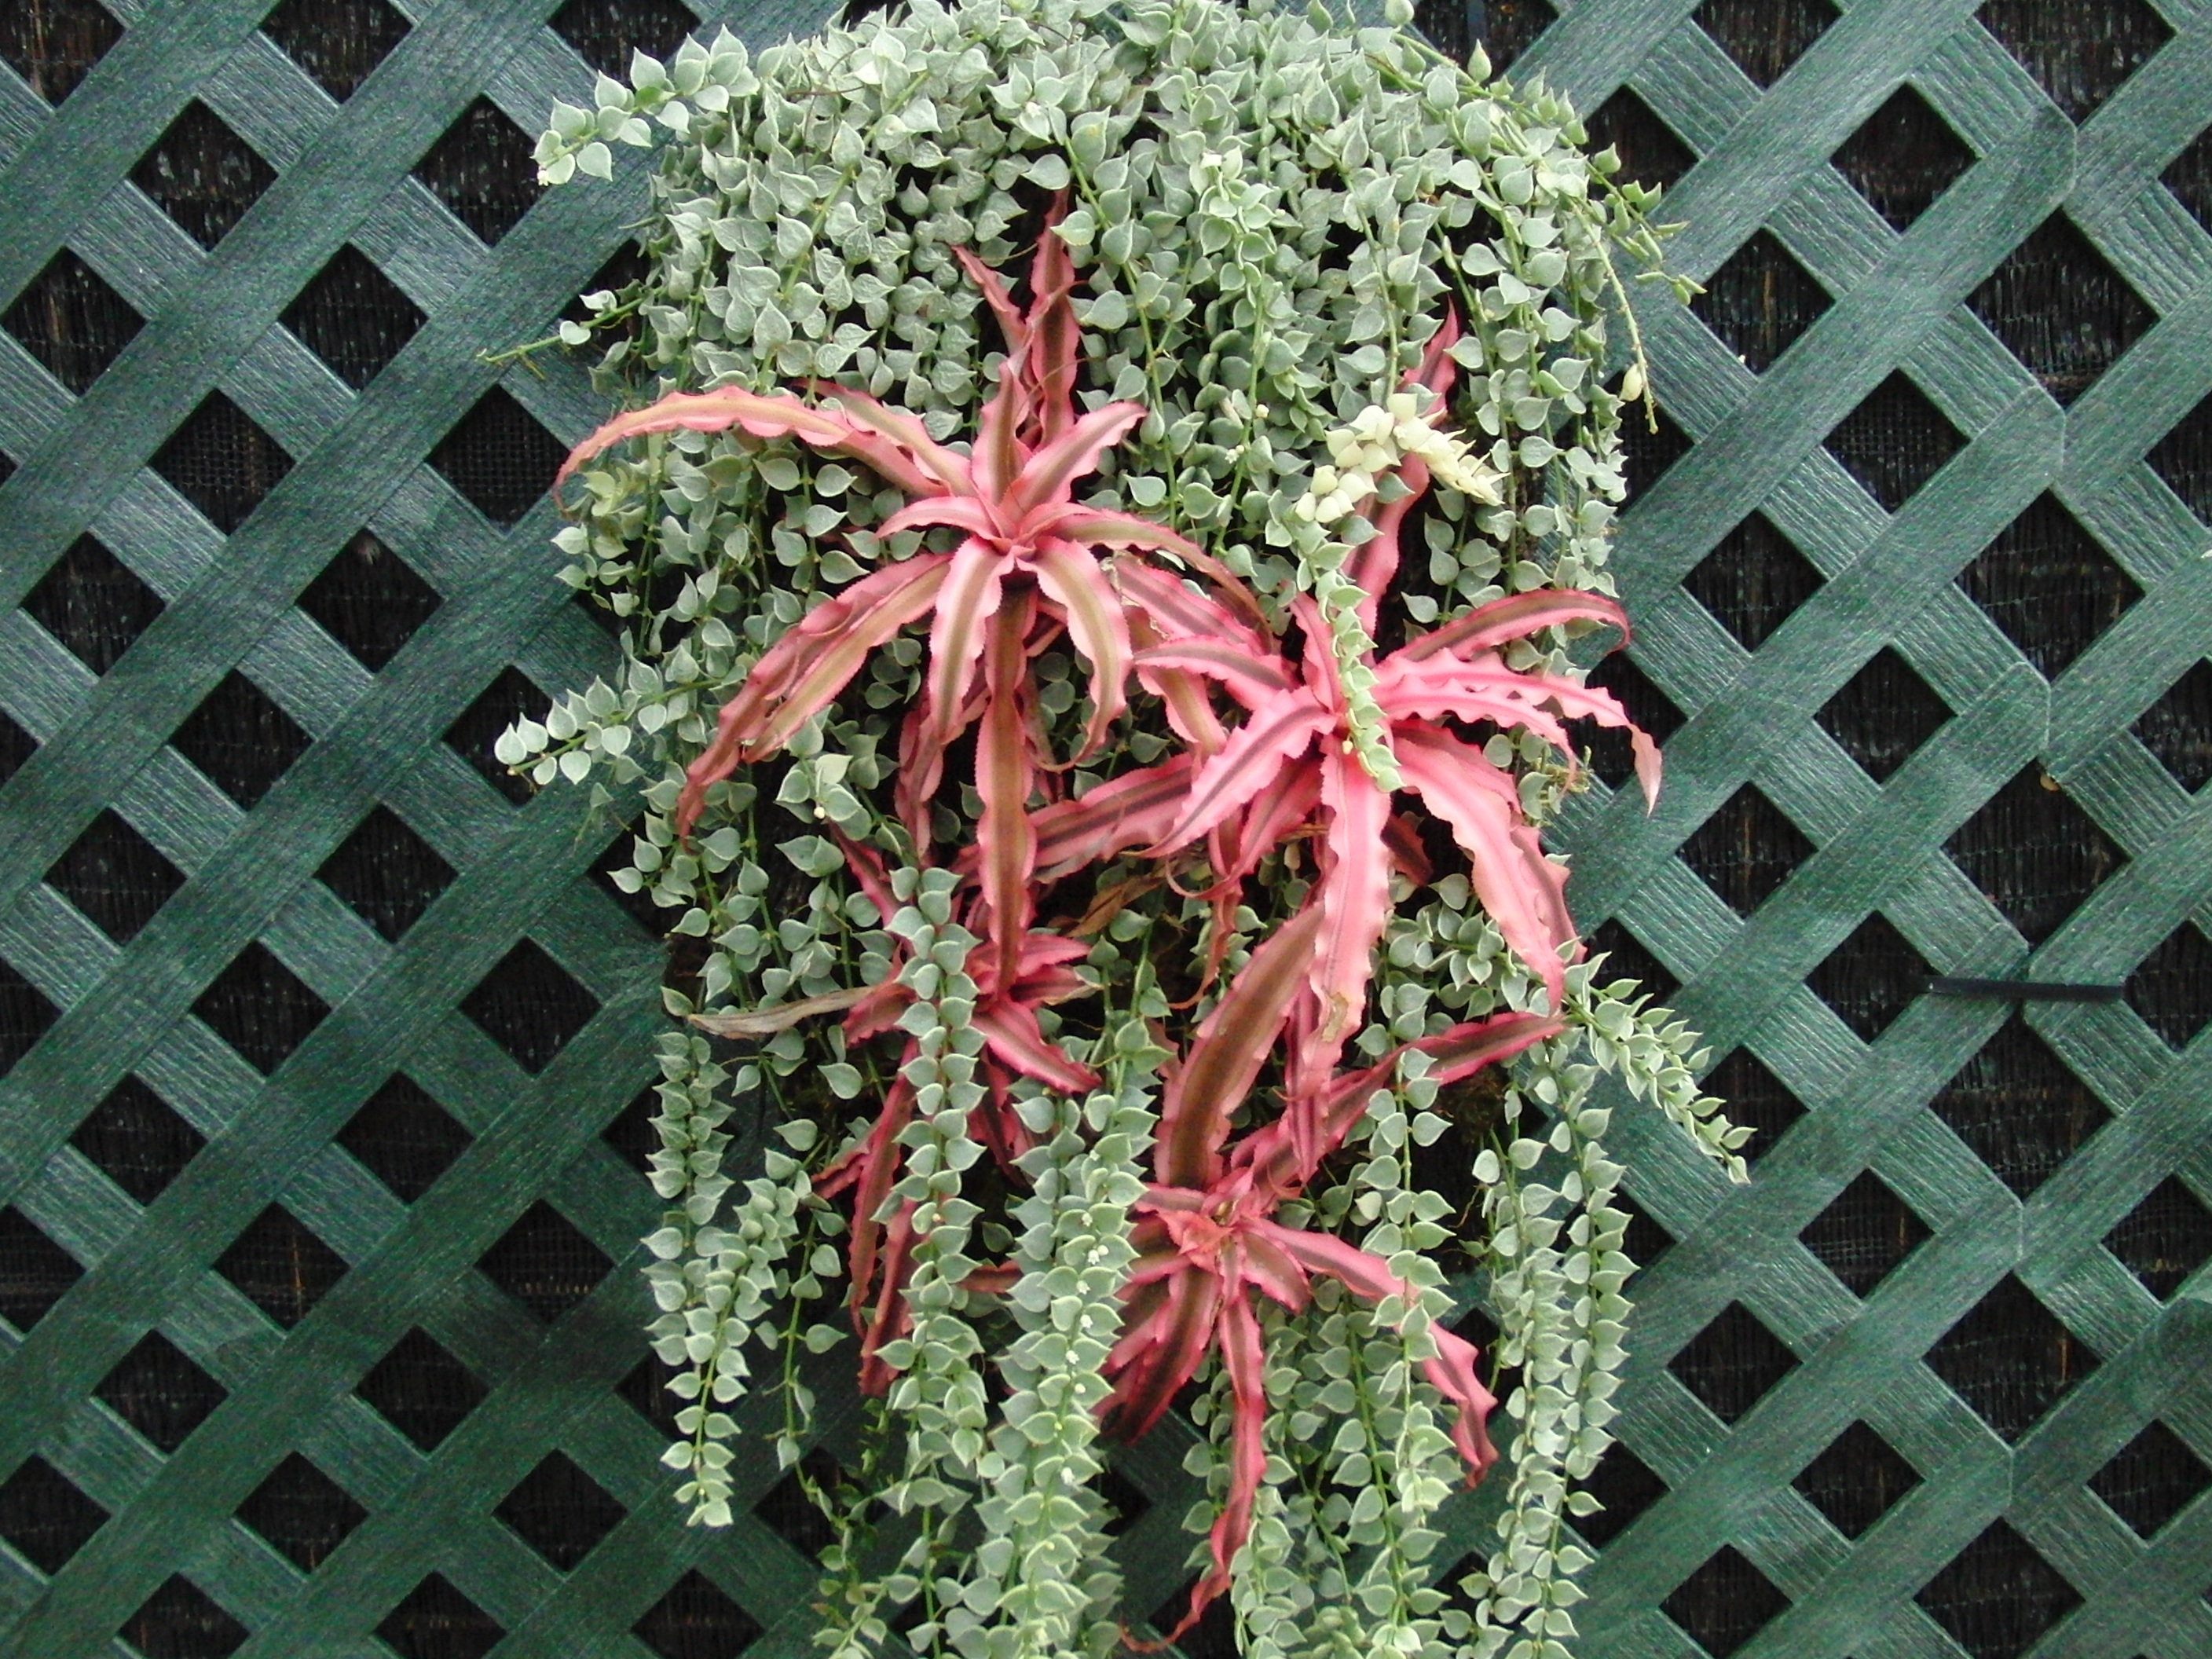
tree, nature, grass, branch, plant, leaf, flower, wall, summer, green, ivy, park, botany, flora, plants, ornament, leaves, spruce, shrub, vertical, beautiful, flowering plant, decorative wall, woody plant, land plant